Rampur, Uttar Pradesh

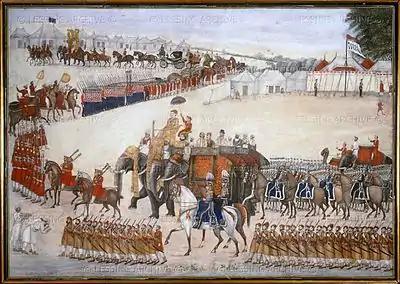
Nawab of Rampur Yusef Ali Khan and his family on elephants escorted by Rampur and British troops to the encampment of Lord Canning

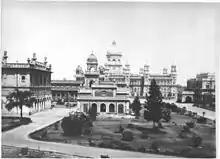
Small House Fort, now known as Raza Library

Nawab Kalb Ali Khan was literate in Arabic and Persian. Under his rule, the state did much work to uplift standards of education. He was also a Member of Council during the Viceroyalty of Lord John Lawrence. He built the Jama Masjid in Rampur at a cost of Rs. 300,000. He was also knighted in Agra by the Prince of Wales. He ruled for 22 years and 7 months. After his death his son Mushtaq Ali Khan took over. He appointed W. C. Wright as the Chief Engineer of the state and built many new buildings and canals. Nawab Hamid Ali became the new ruler in 1889 at the age of 14. Many new schools were opened during his reign, and many donations were provided to nearby colleges. He donated Rs. 50,000 to Lucknow Medical College. In 1905 he built the magnificent Darbar Hall within the Fort which now houses the great collection of Oriental manuscripts held by the Rampur Raza Library. His son Raza Ali Khan became the last ruling Nawab in 1930.